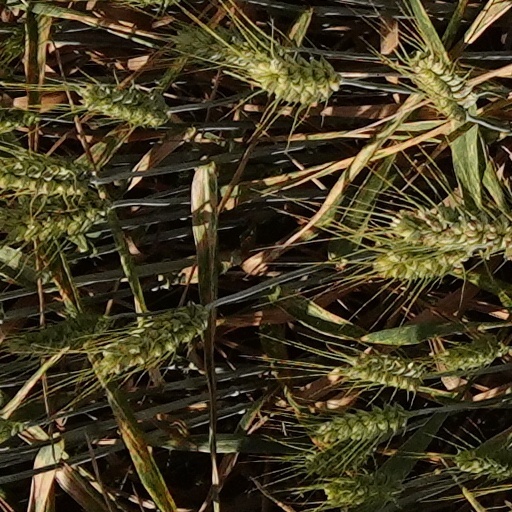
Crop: wheat